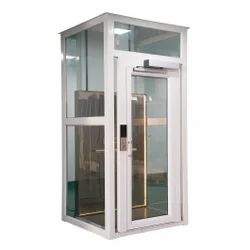
Label: Hydraulic_Glass_Elevator_Services